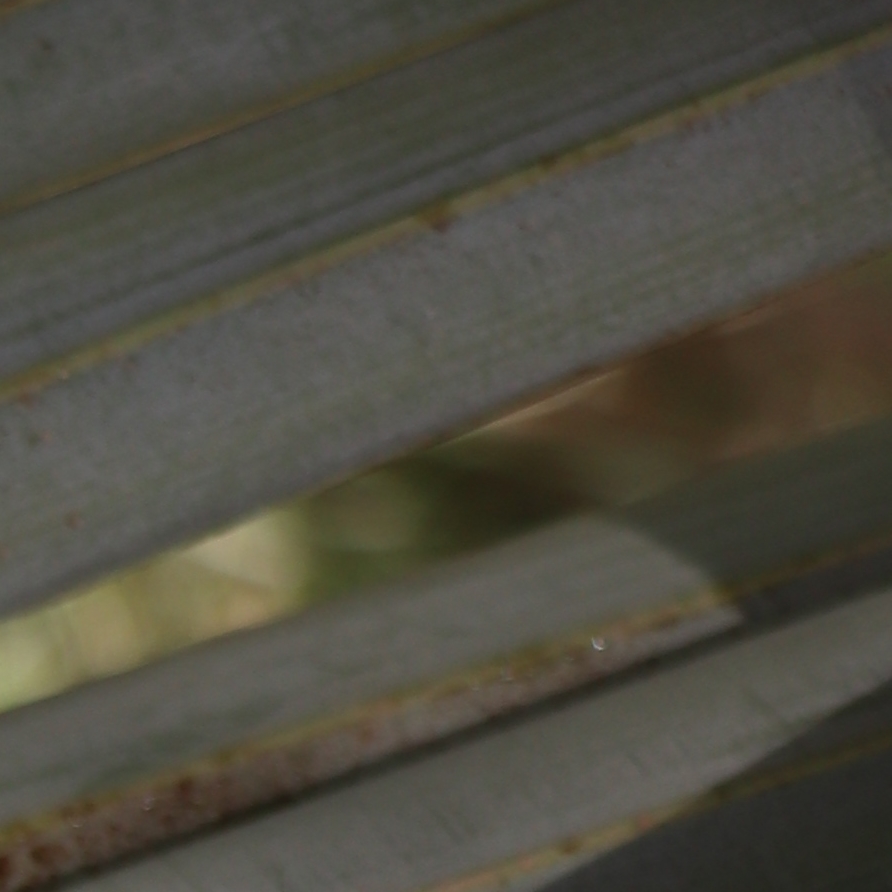
Label: Honey